Donald Maclean (British politician)

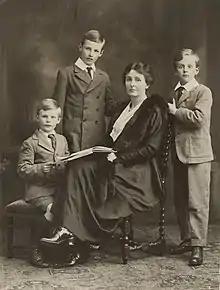
Left-right: Donald Maclean; Ian Lockarbie Maclean; Gwendolen Margaret Devitt, Andrew Ewen Maclean in 1920

Maclean married Gwendolen Margaret Devitt (26 September 1880 – 23 July 1962), daughter of Andrew Devitt (1850–1931) and Jane Dales Morrison (1856–1947), on 2 October 1907. They are buried in the churchyard of Holy Trinity Church, Penn, Buckinghamshire, together with their eldest son, Ian. The diplomat and spy, Donald Duart Maclean, was another of his sons; his ashes are also buried there. The couple also had two more sons and a daughter.